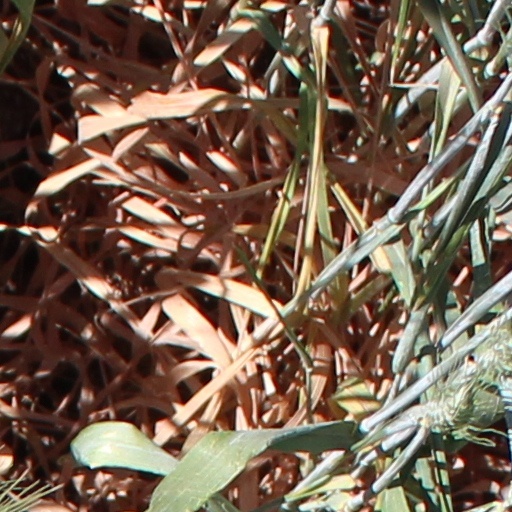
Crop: wheat